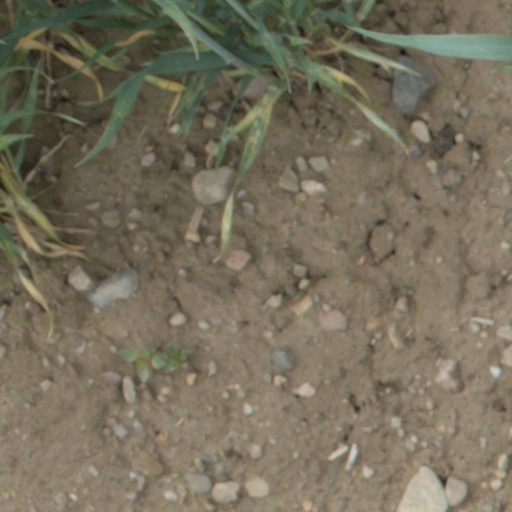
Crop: wheat